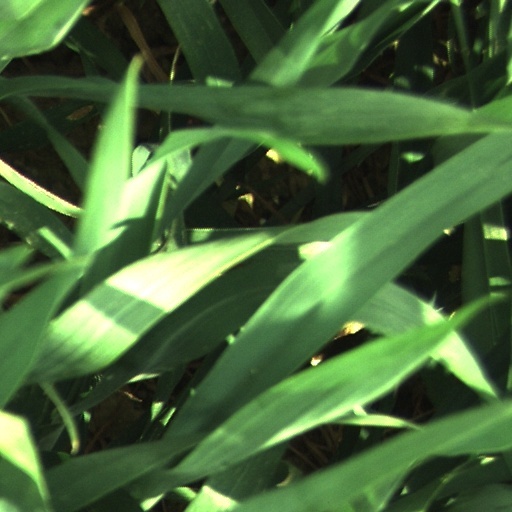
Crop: wheat